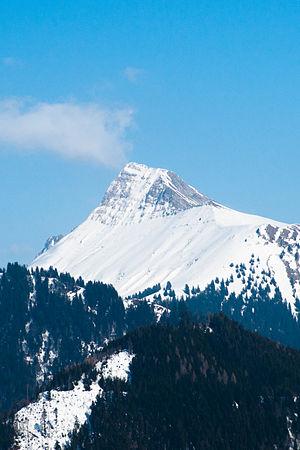
La dent de Lys vu depuis Les Pléiades
La dent de Lys est un sommet des Préalpes fribourgeoises, situé dans le canton de Fribourg, en Suisse.